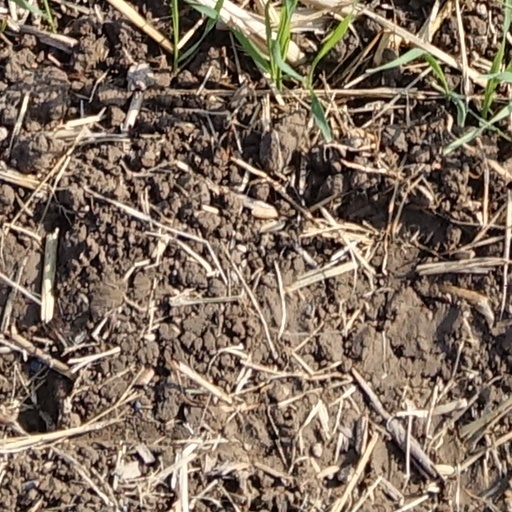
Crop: wheat